Bailey's Cafe

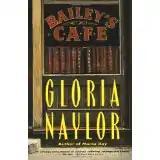
Cover art of the paperback edition

Bailey's Café is a 1992 novel by award-winning American author Gloria Naylor. The novel consists of a loosely intertwined group of stories, all told in first person, about the owners and patrons of "Bailey's Cafe", an apparently supernatural establishment, set nominally in New York City, whose entrance can be found from different places and times.